Surveyor General of Woods, Forests, Parks, and Chases

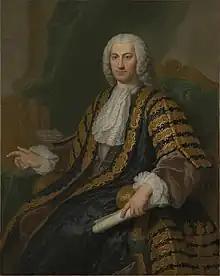
Henry Legge, Surveyor General of Woods, Forests, Parks, and Chases,1742–45

The post of Surveyor General of Woods, Forests, Parks and Chases was an office under the English (later the United Kingdom) Crown, charged with the management of Crown lands. At one time, the office was divided between surveyors south and north of the River Trent, but in the 18th century, the two posts were combined. In 1810, by the Crown Lands Act 1810 (50 Geo. 3. c. 65), later amended by the Crown Lands Act 1829 (10 Geo. 4. c. 50), the functions of the post were merged with those of the Surveyor General of the Land Revenues of the Crown and became the responsibility of a new body, the Commissioners of Woods, Forests and Land Revenues.